Class sketch

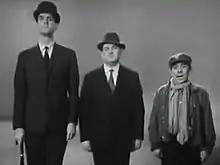
Cleese, Barker, and Corbett in the sketch as broadcast in April 1966

Cleese, tall and patrician in appearance and demeanour, represents the upper class; Barker, of average height, the middle class, and Corbett, short in stature, the working class. Their dress also shows class distinction: Cleese in a slim-cut suit and bowler hat, Barker in loose-cut suit and homburg hat, and Corbett in a workman's jacket, scarf, and flat cap. Each in turn describes their social advantages and disadvantages, and contrasts them with their neighbours, an effect emphasised by the actors' relative heights as they look downwards or upwards to each other: